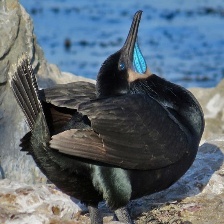
Species: BRANDT CORMARANT
Scientific name: PHALACROCORAX PENICILLATUS